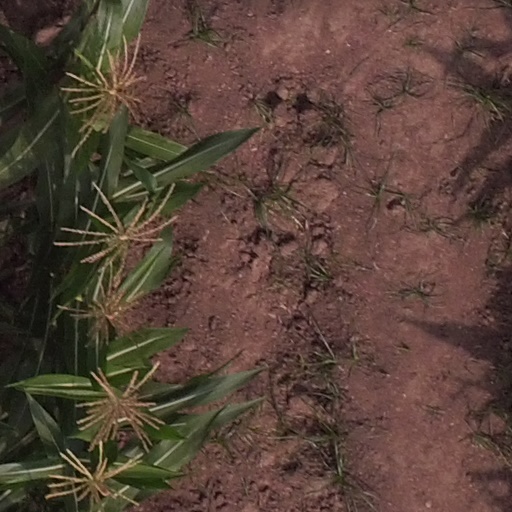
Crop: maize; corn